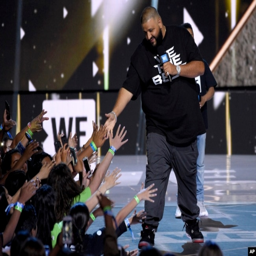
hip hop artist greets the audience at the forum .